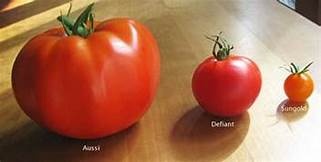
Label: tomato